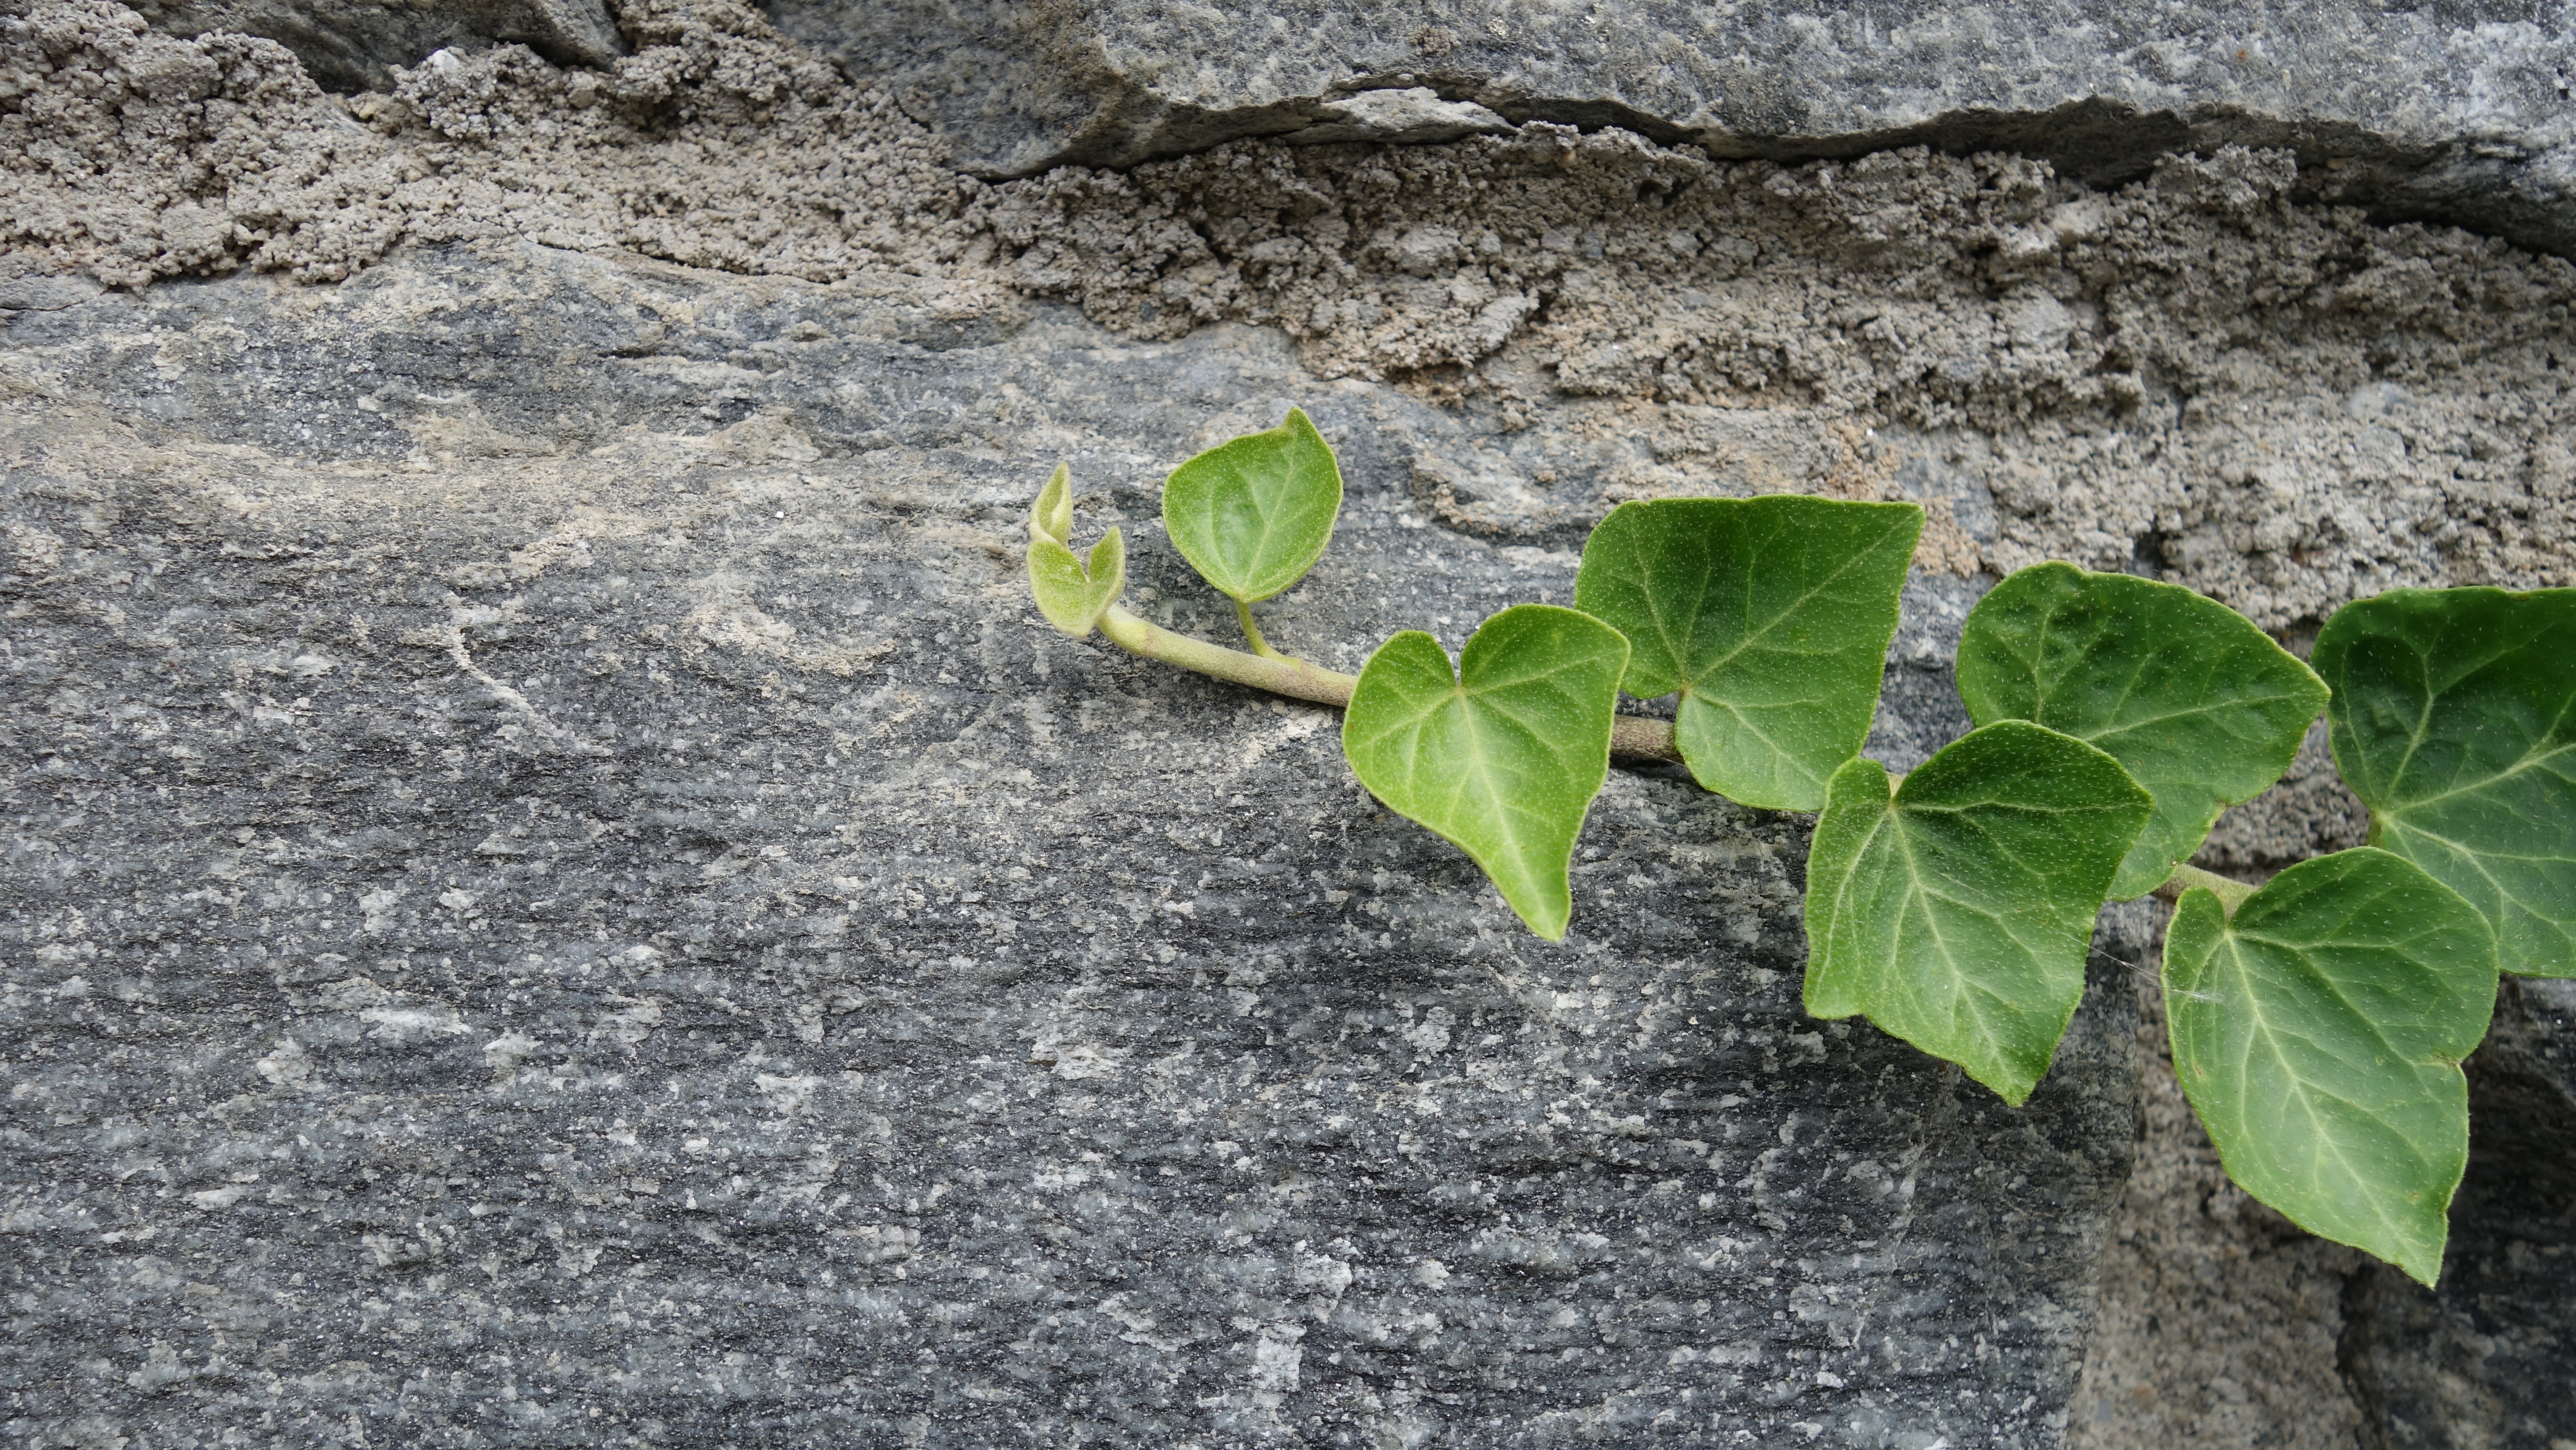
plant, leaf, flower, green, produce, ivy, grow, soil, climber, stone wall, leaves, hedera, flowering plant, cling, land plant